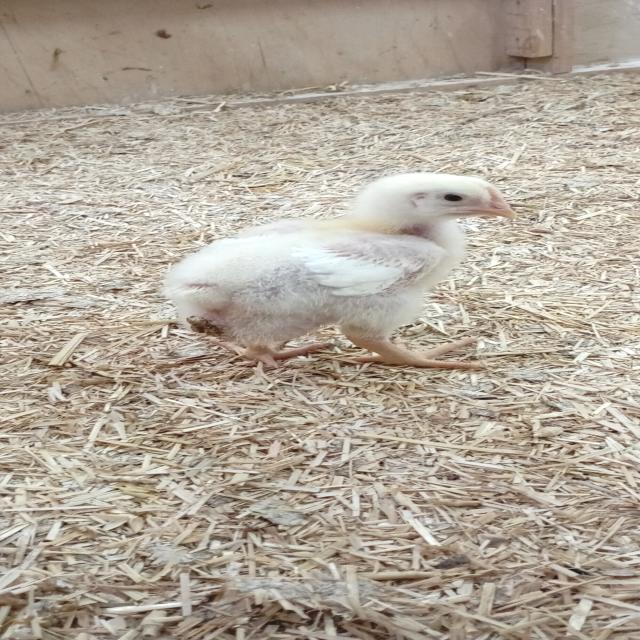
Weight: 389 g